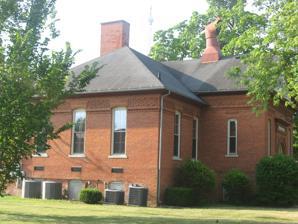
Building: South Grade School Building
Country: United States of America
Year built: 1892
United States historic place South Grade School Building U.S. National Register of Historic Places South Grade School Building, June 2012 Show map of Indiana Show map of the United States Location 565 S. Main St., Monticello, Indiana Coordinates 40°44′17″N 86°45′40″W / 40.73806°N 86.76111°W / 40.73806; -86.76111 Area less than one acre Built 1892 ( 1892 ) Architect Welker, L.C. NRHP reference No. 85002136 Added to NRHP September 12, 1985 South Grade School Building , also known as the Administration Building, Twin Lakes School Corporation, is a historic two-room school building located at Monticello , White County, Indiana . It was built in 1892, and is a 1 + 1 ⁄ 2 -story, brick building with a gable on hip roof.  It is seven bays wide and has a three bay wide central pedimented pavilion. It was listed on the National Register of Historic Places in 1985. References